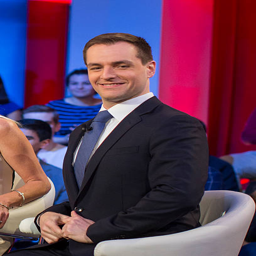
person speaks during the event titled .